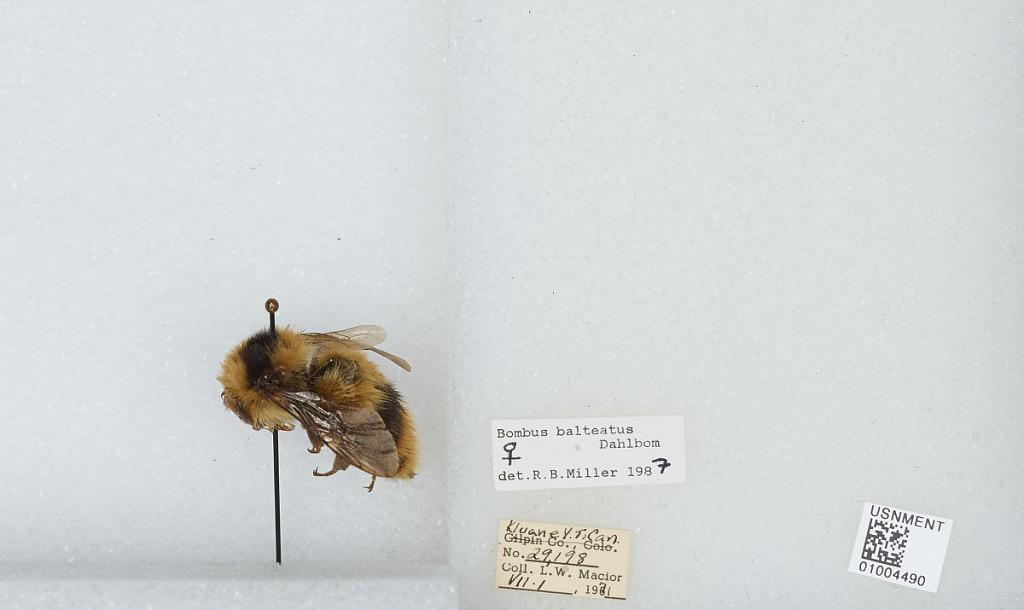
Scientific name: Bombus (Alpinobombus) balteatus Dahlbom
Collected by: L. Macior
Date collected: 1971-7-1
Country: Canada
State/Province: Yukon Territory
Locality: Kluane
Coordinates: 60.75, -139.5
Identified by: Miller, R. B.